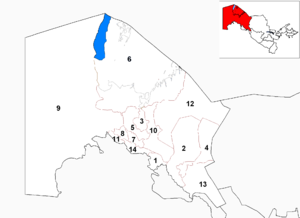
Les provinces de l'Ouzbékistan sont divisées en districts.